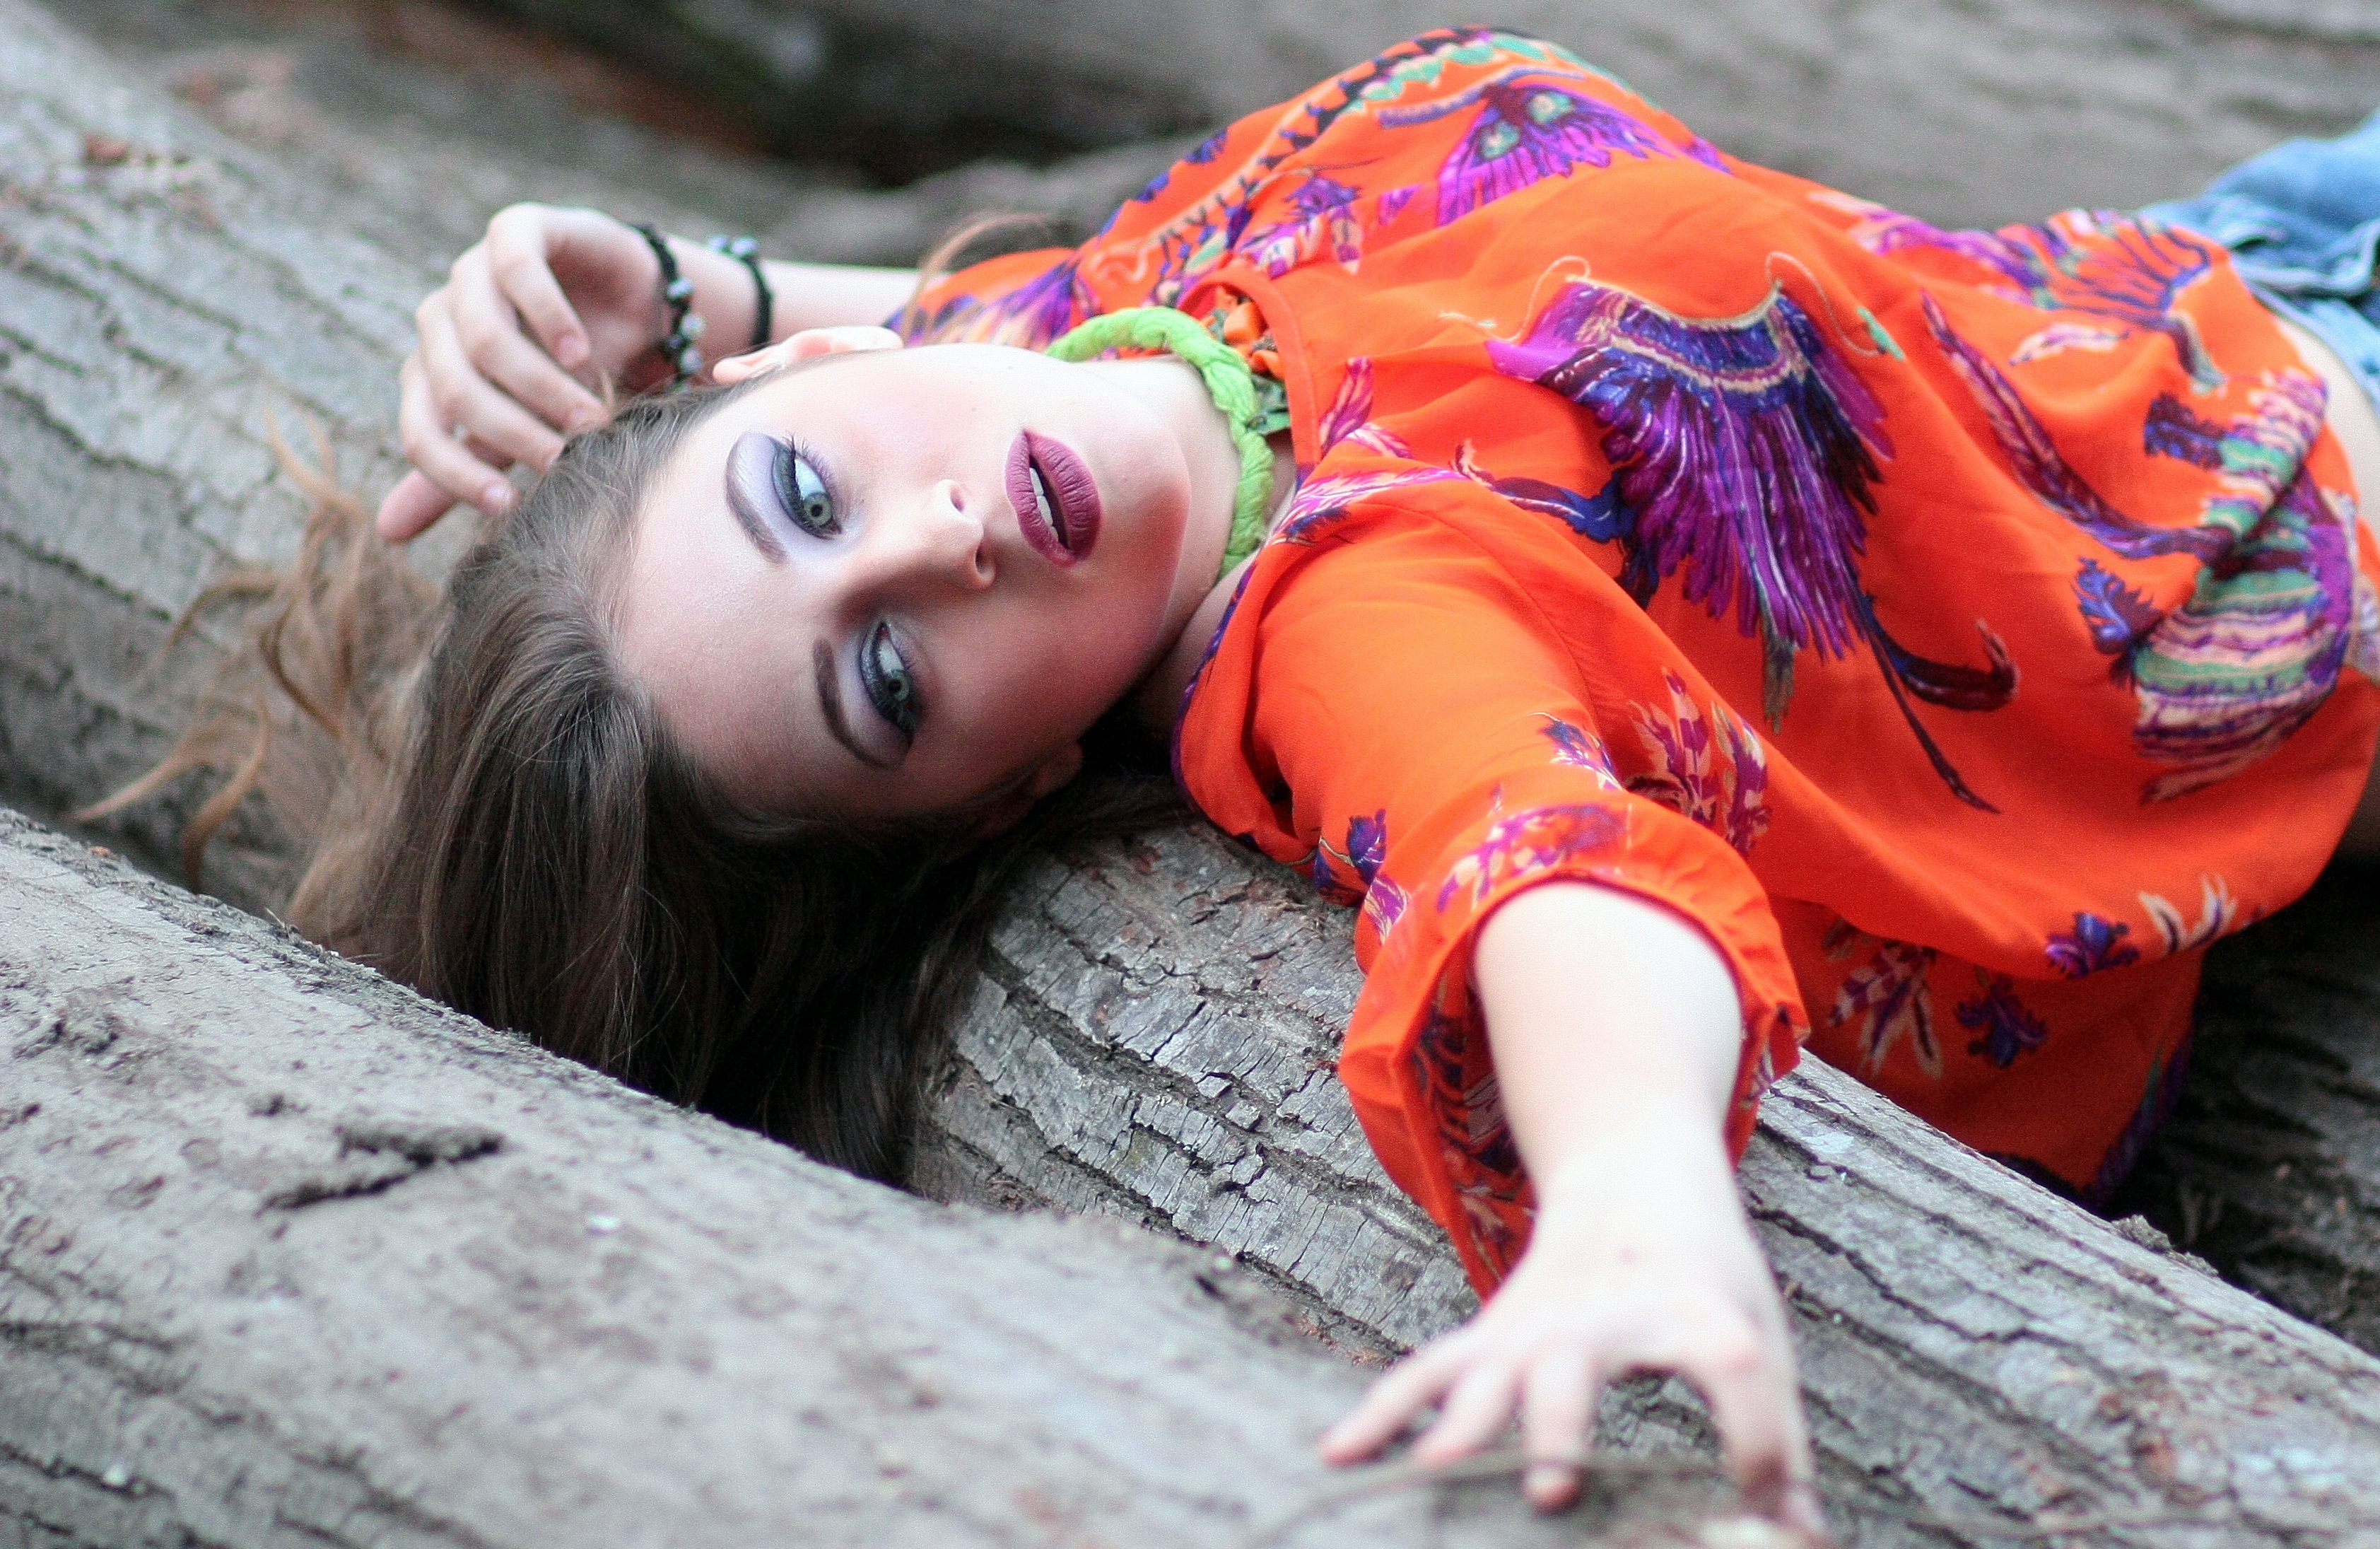
wood, girl, leg, orange, model, spring, red, color, child, fashion, clothing, lady, fun, loneliness, skin, beauty, timber, blue eyes, photo shoot